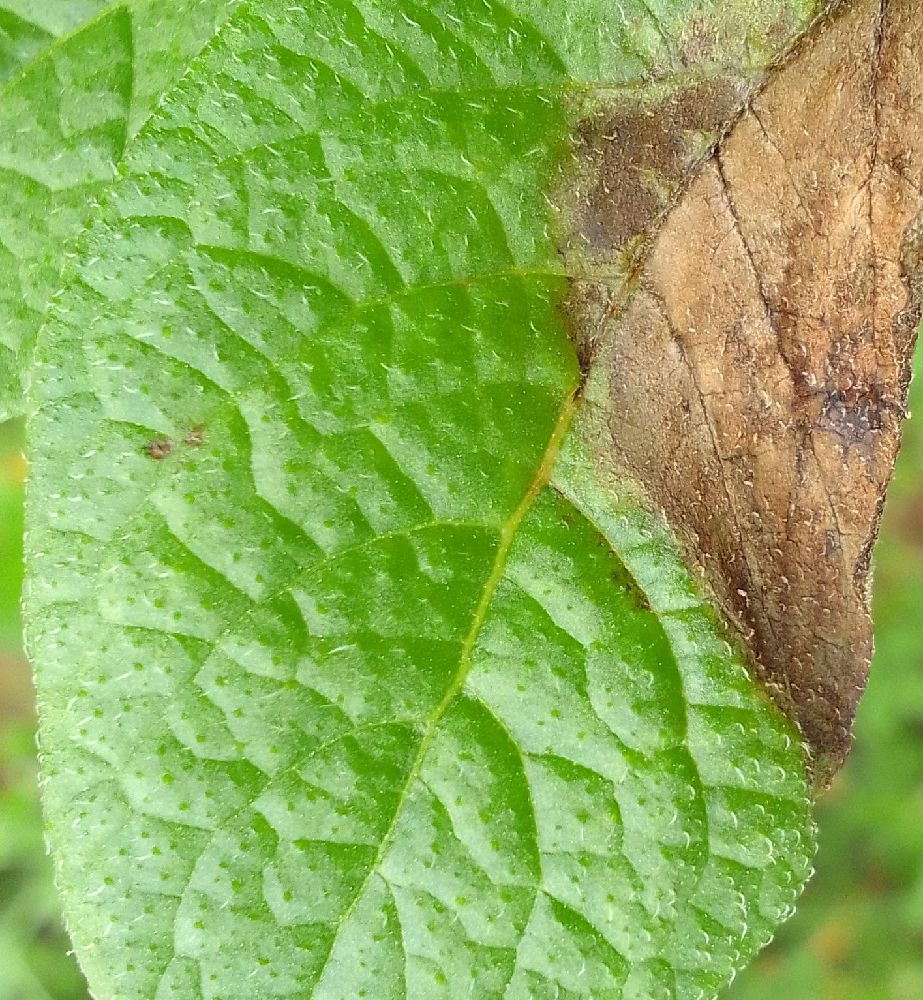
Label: Late blight